Southwest Portland, Oregon

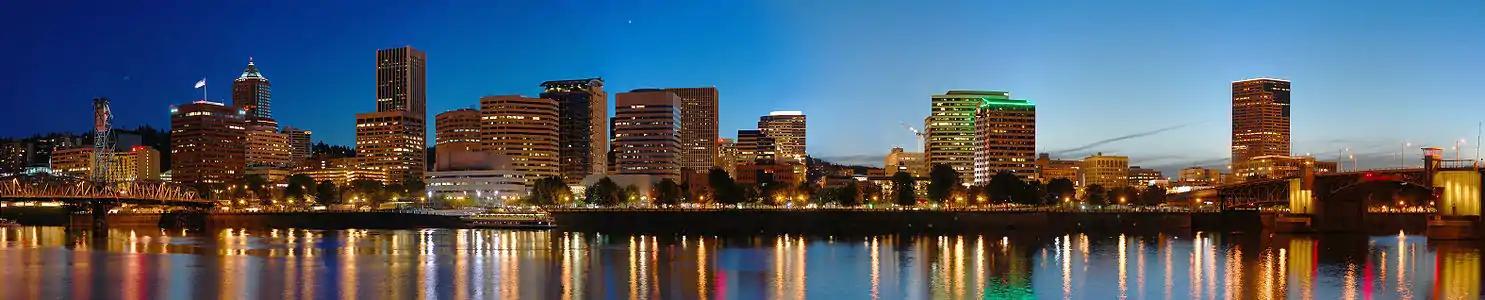
Downtown, in the southwest area of Portland, at night, from the east

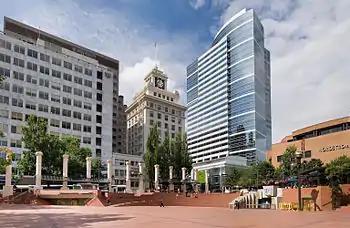
Pioneer Courthouse Square, with Fox Tower in the background

Southwest Portland is one of the sextants of Portland, Oregon.